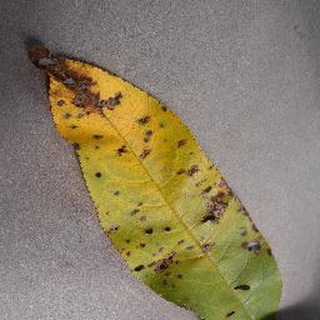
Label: peach_bacterial_spot